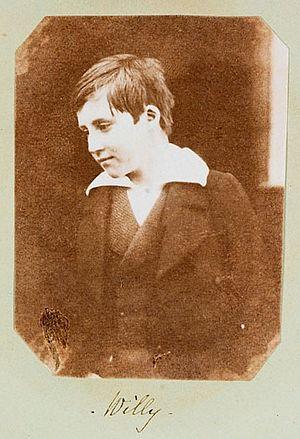
Mary Dillwyn est l'une des premières femmes photographes amatrices du pays de Galles.